Question: Please indicate a possible affordance area of the bed that can be used for lying on
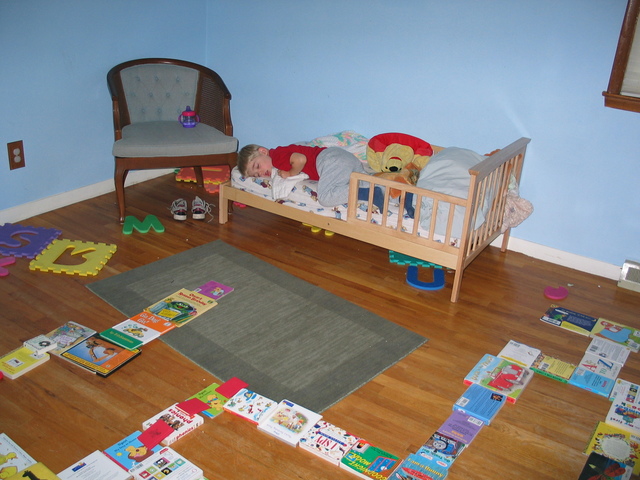
Answer: [222.569, 136.528, 517.077, 256.469]